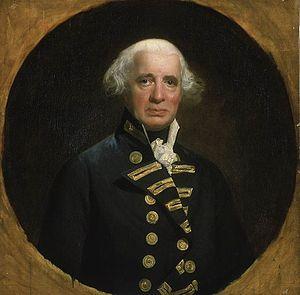
Le combat du 8 juin 1755 est une bataille navale entre une petite escadre française et une escadre britannique, au début de la guerre de la Conquête, pendant la guerre de Sept Ans en Amérique du Nord. Les Britanniques capturent l'Alcide et le Lys dans le golfe du Saint-Laurent à environ 20 lieues au sud sud-est au large du cap Race, Terre-Neuve. La bataille contribue à la déclaration de guerre formelle en 1756, marquant le début de la guerre de Sept Ans.